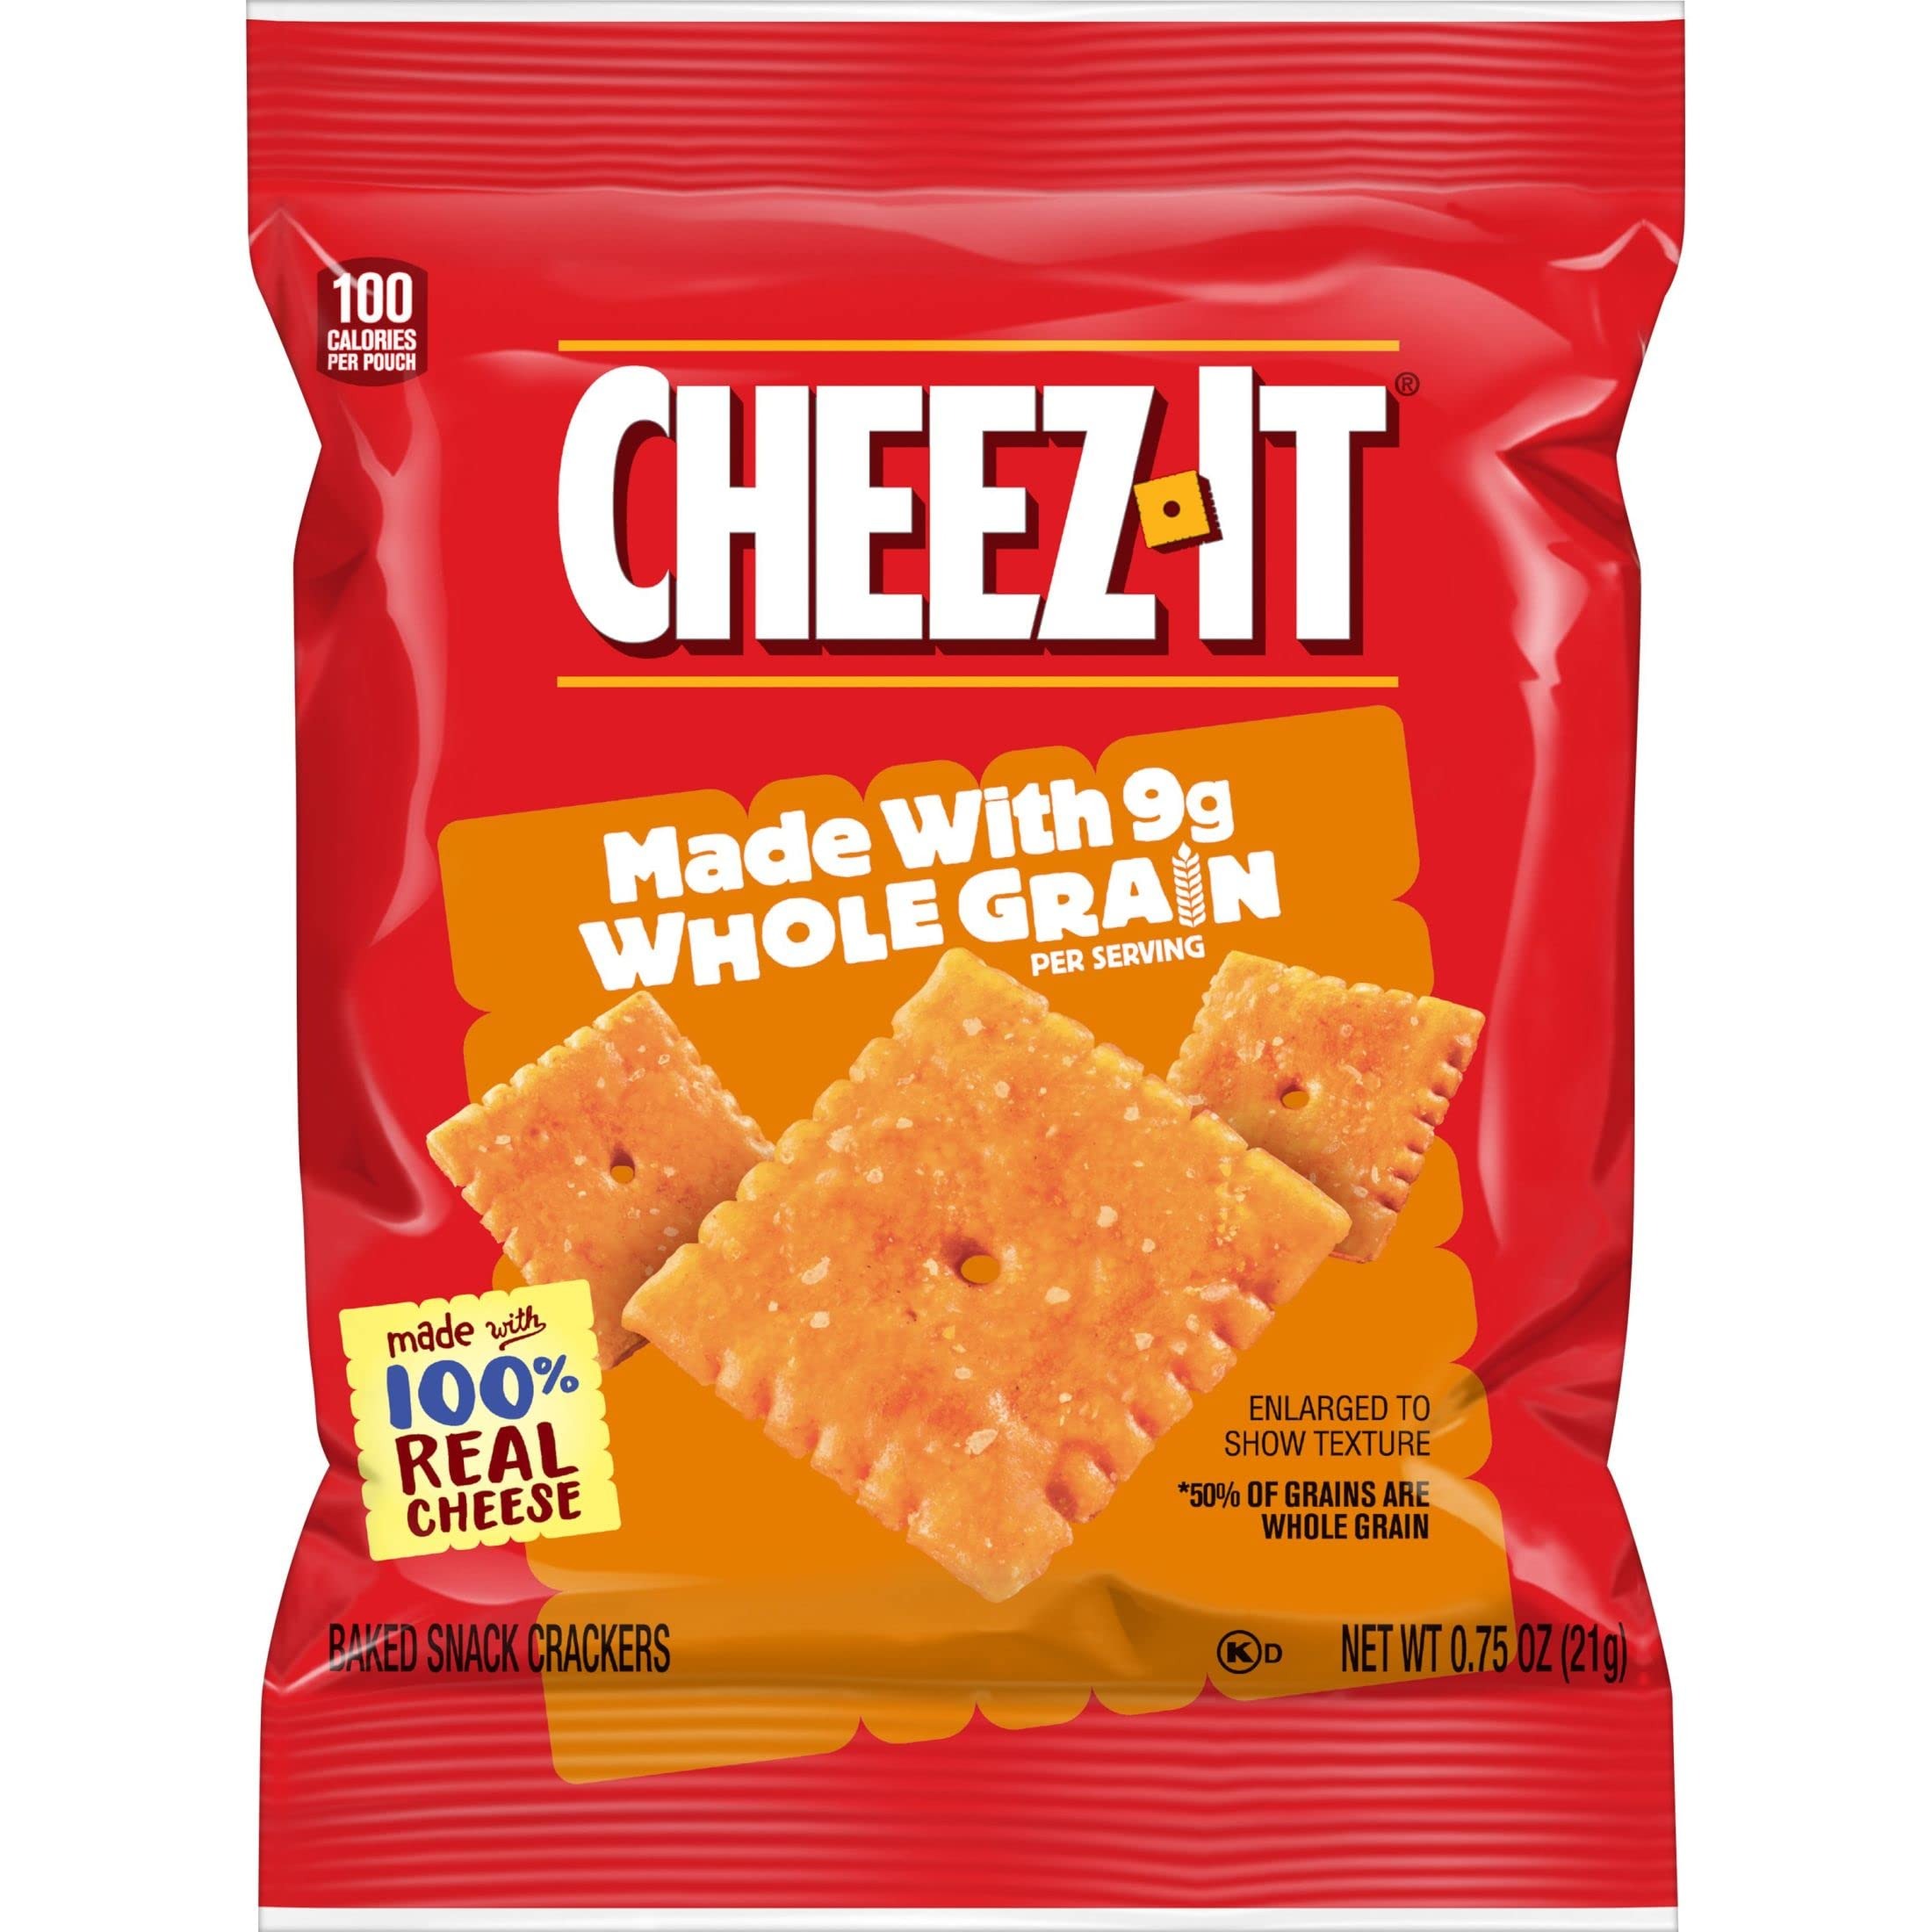
Item Name: Cheez-It Baked Snack Cheese Crackers, made with 9g Whole Grain, .75oz (175 count)
Bullet Point 1: Light and crispy bite-sized snack crackers made with real cheese and a dusting of salt
Bullet Point 2: Our cheesy baked crackers are individually packed and make a delicious anytime snack
Bullet Point 3: Made with 100% real cheese aged for a bold taste; A classic, family-favorite snack that’s perfect for kids and adults
Bullet Point 4: A travel-ready food; Makes a tasty bite at home or on the go; Ideal for gatherings, parties, snack spreads, and more; Stow in lunchboxes, totes, and backpacks
Bullet Point 5: Includes 175, 0.75-ounce individually wrapped bags of ready-to-eat crackers; Packaged for freshness and great taste
Value: 131.25
Unit: Ounce

Price: 84.27